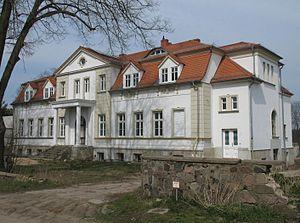
Gransee est une commune du Brandebourg, située dans l'arrondissement de Haute-Havel.